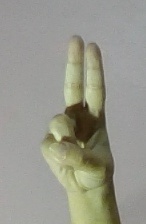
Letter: taa